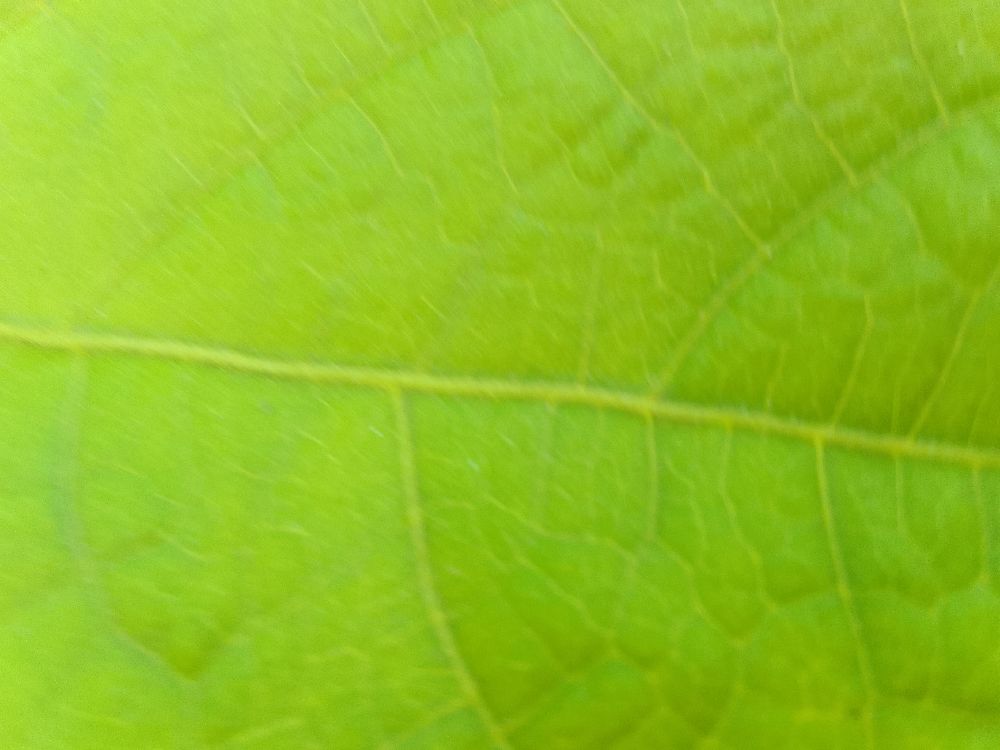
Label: healthy